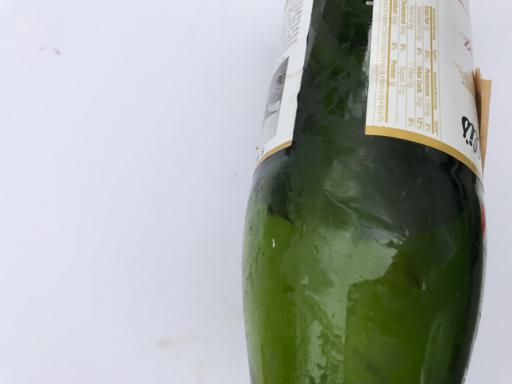
Label: glass